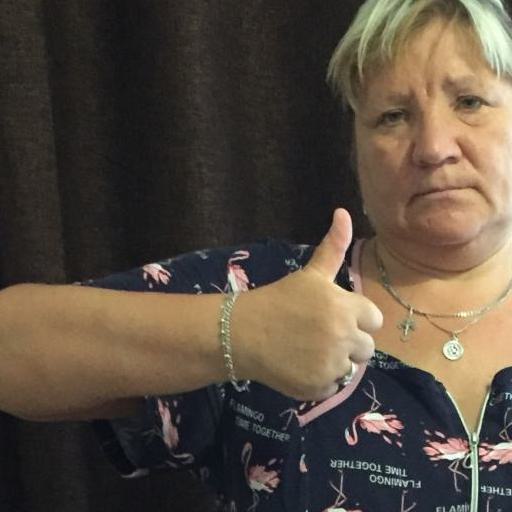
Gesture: like